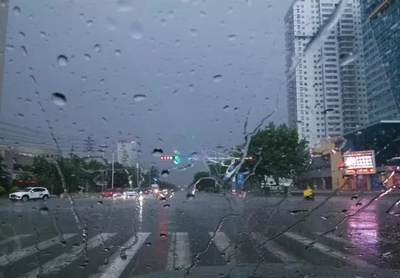
Weather: rain or strom